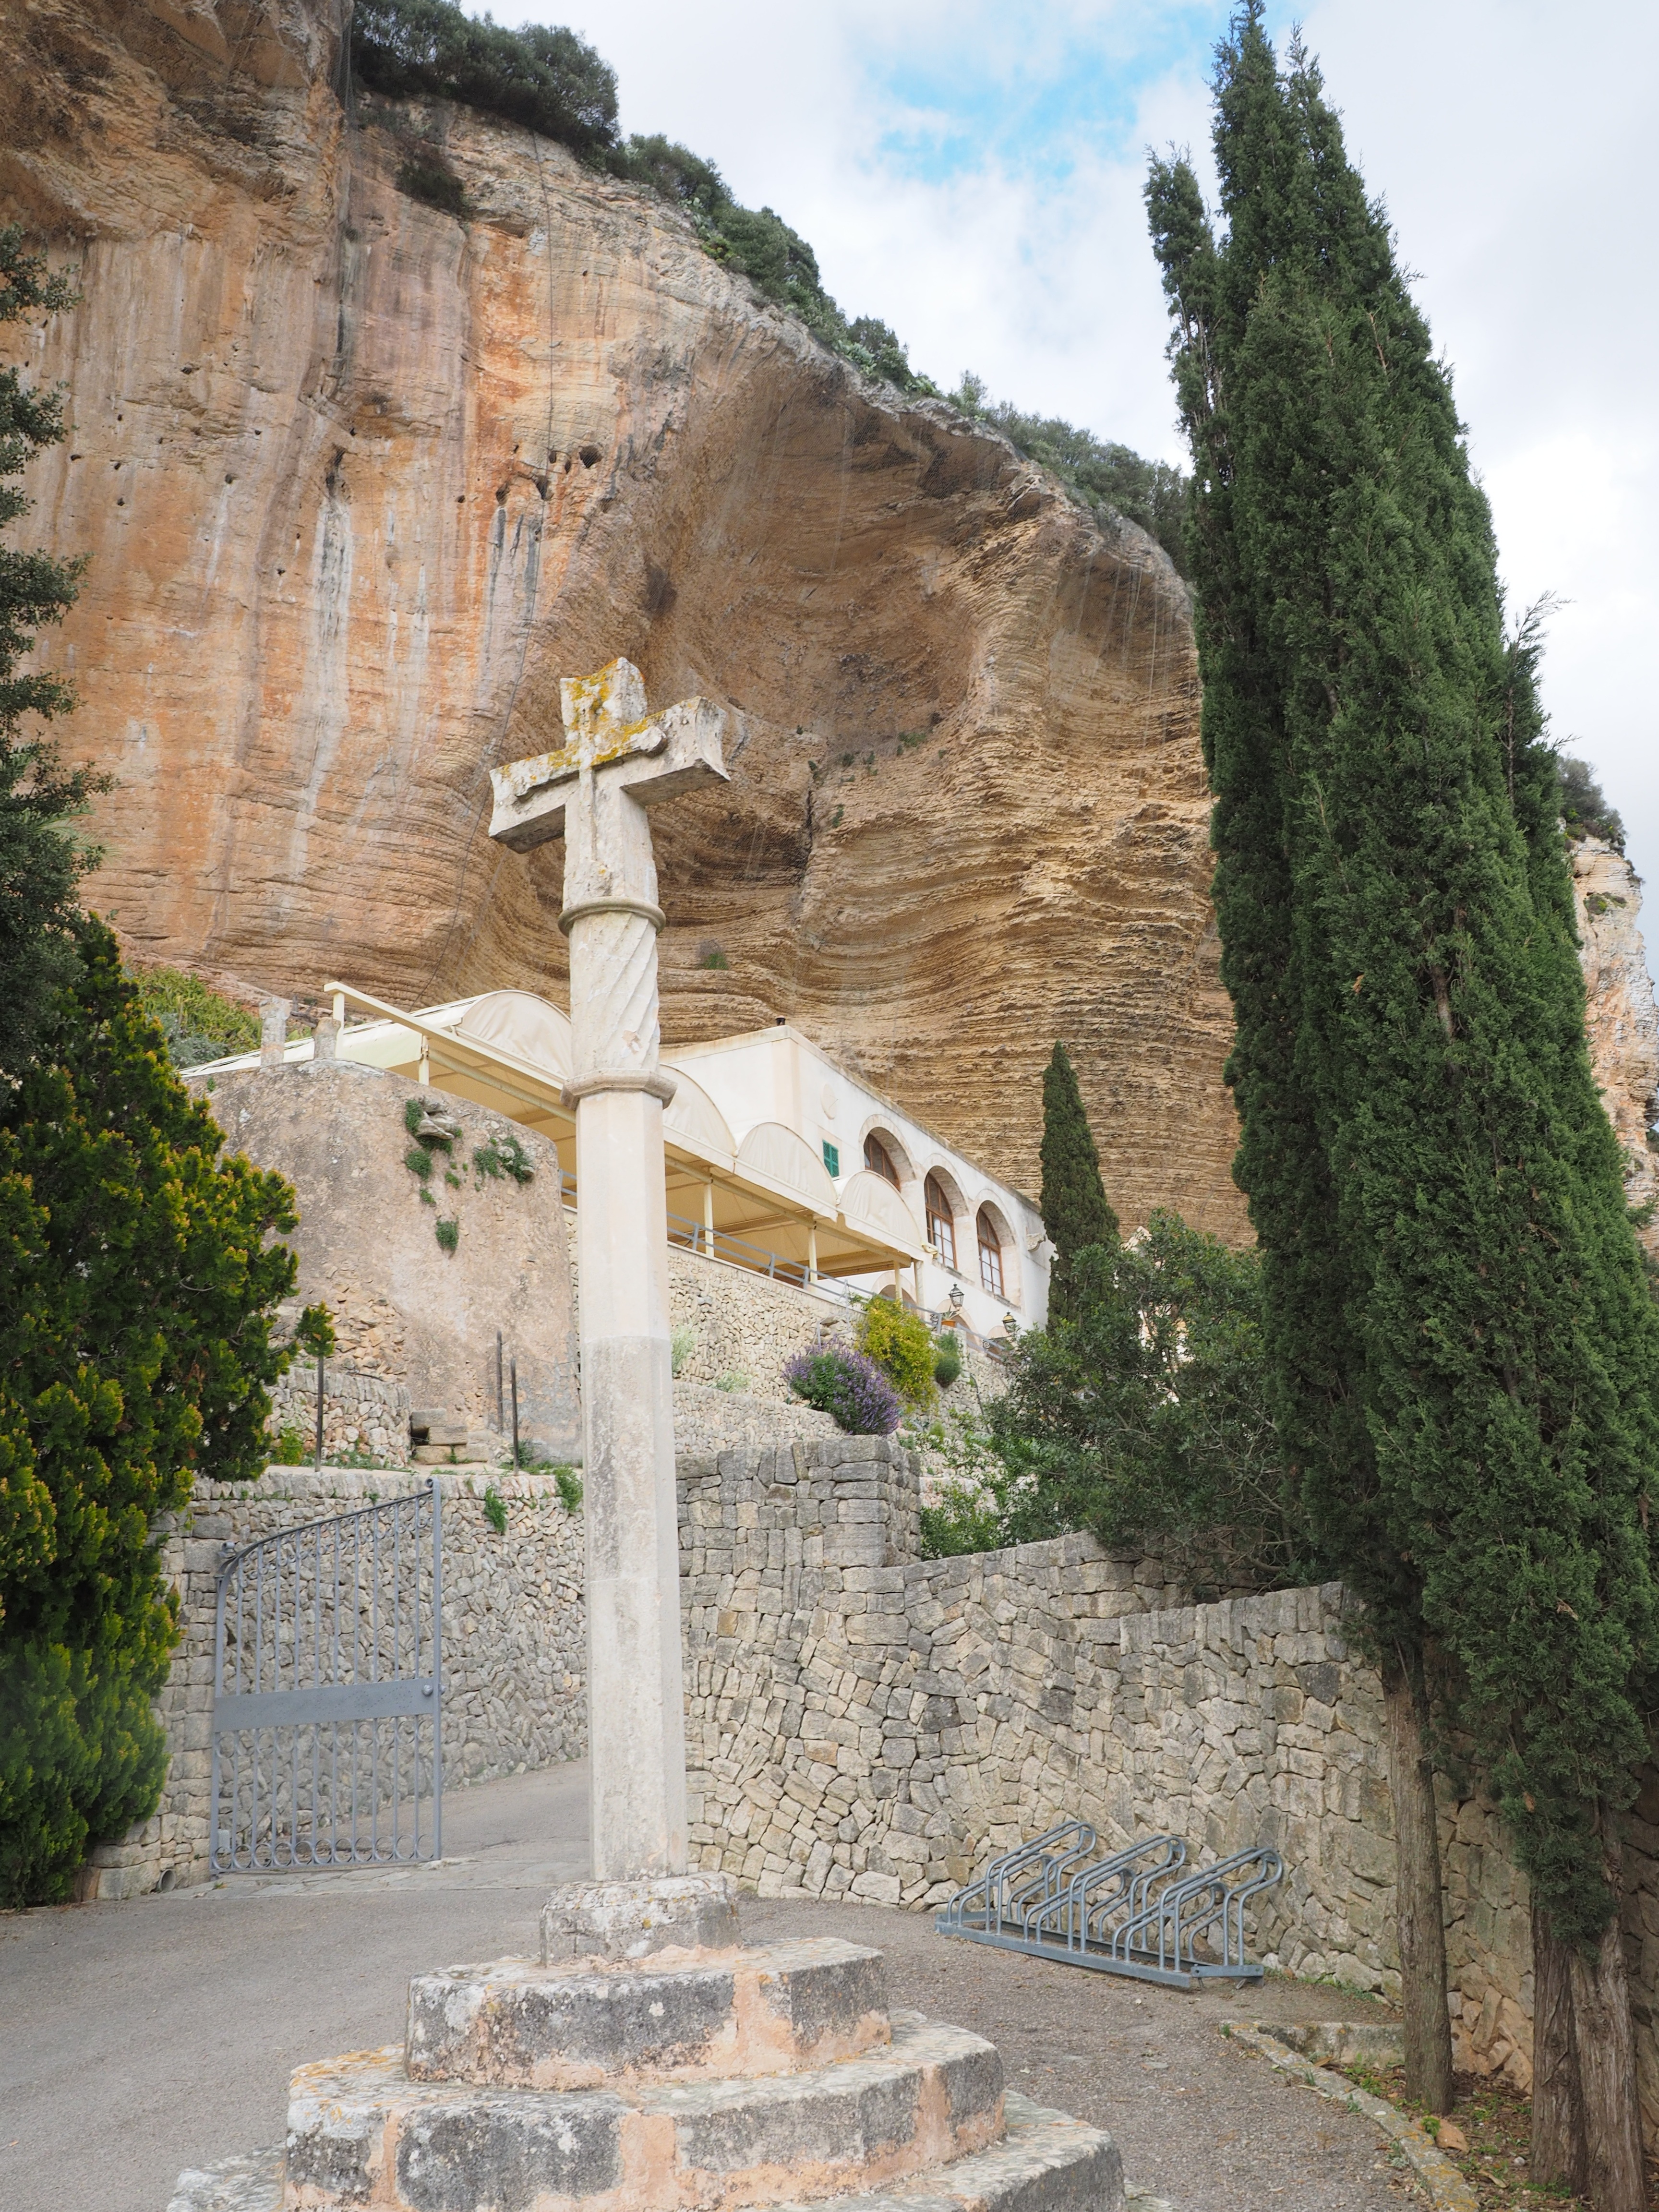
architecture, building, monument, village, landmark, cross, tourism, place of worship, spain, ruins, arches, monastery, mallorca, historically, ancient history, puig de randa, ermita de sant honorat, santuari de gr cia, santuari de nostra senyora de graci, gr cia